Sidney McCall

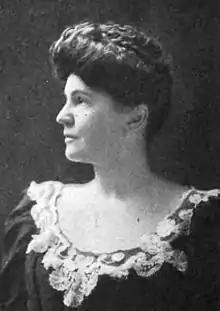
Sidney McCall, from a 1907 publication

Sidney McCall (March 8, 1865January 11, 1954), born Mary McNeill, later Mary McNeil Fenollosa, was an American novelist and poet. Several of her novels were adapted into films.